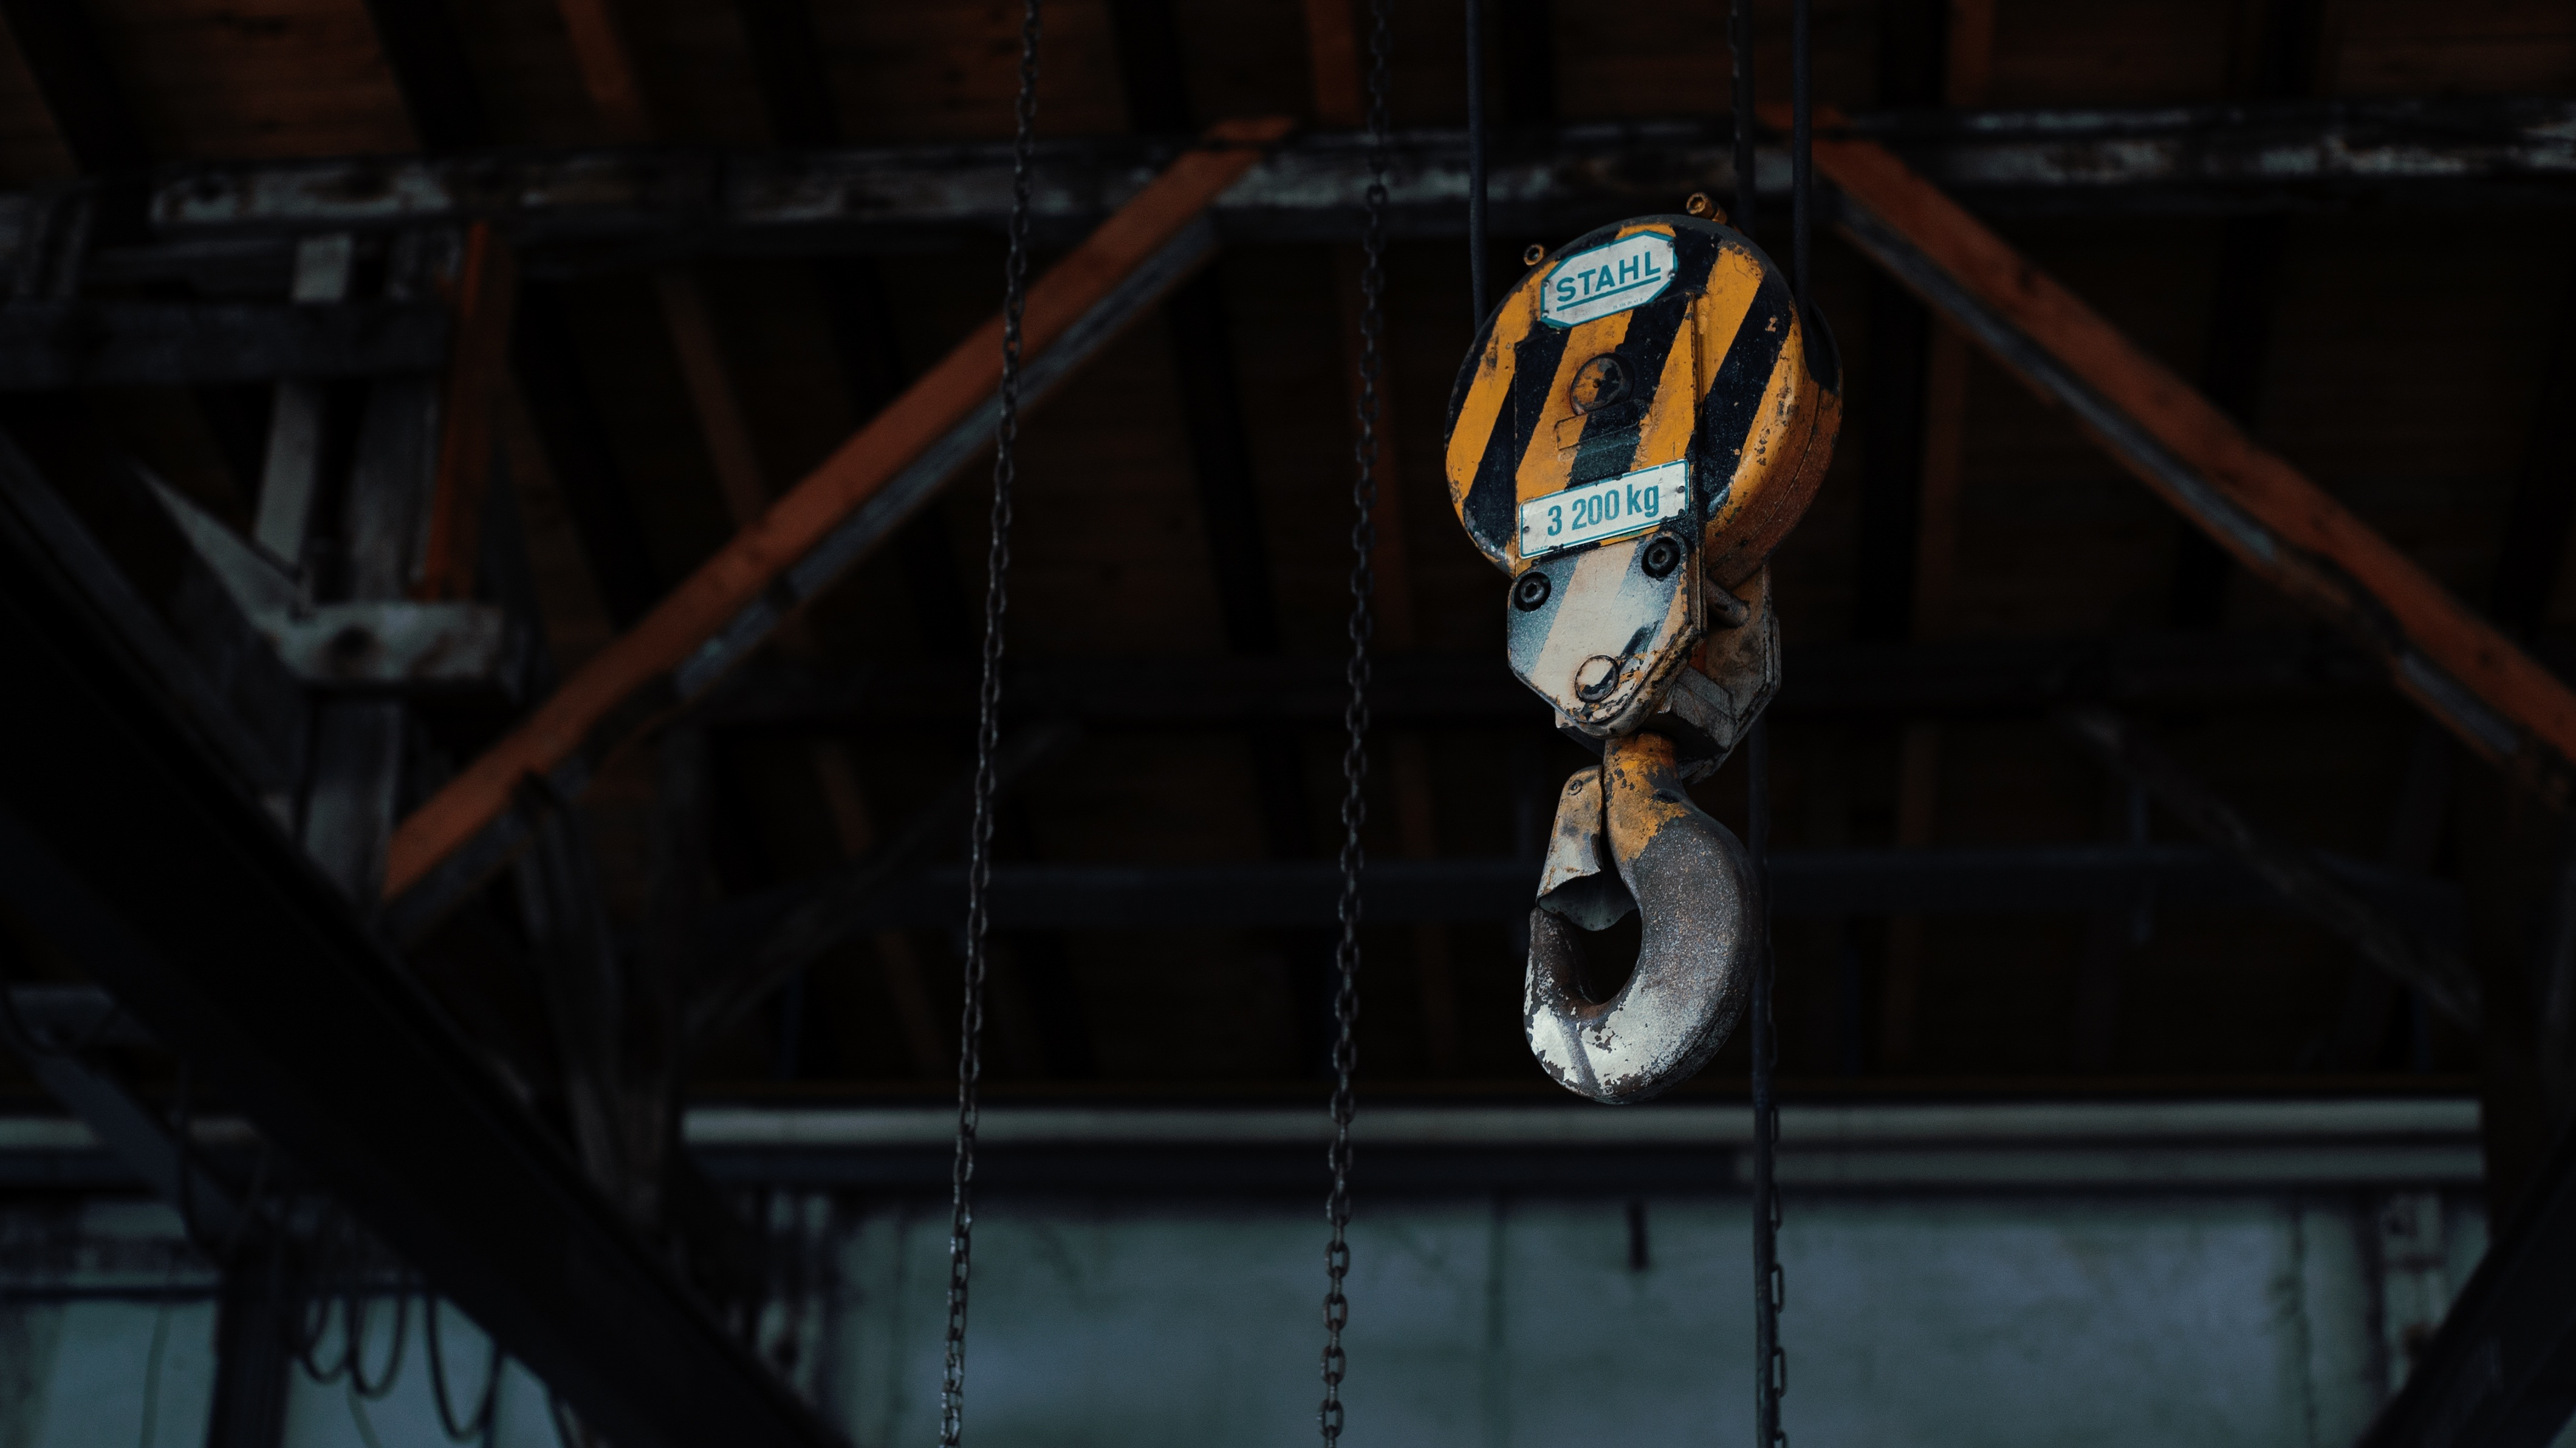
light, chain, industrial, darkness, crane, screenshot